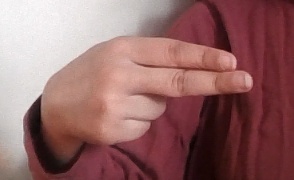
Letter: ain